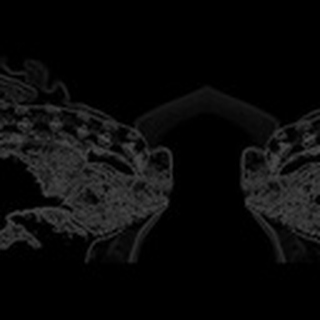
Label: cotton_army_worm